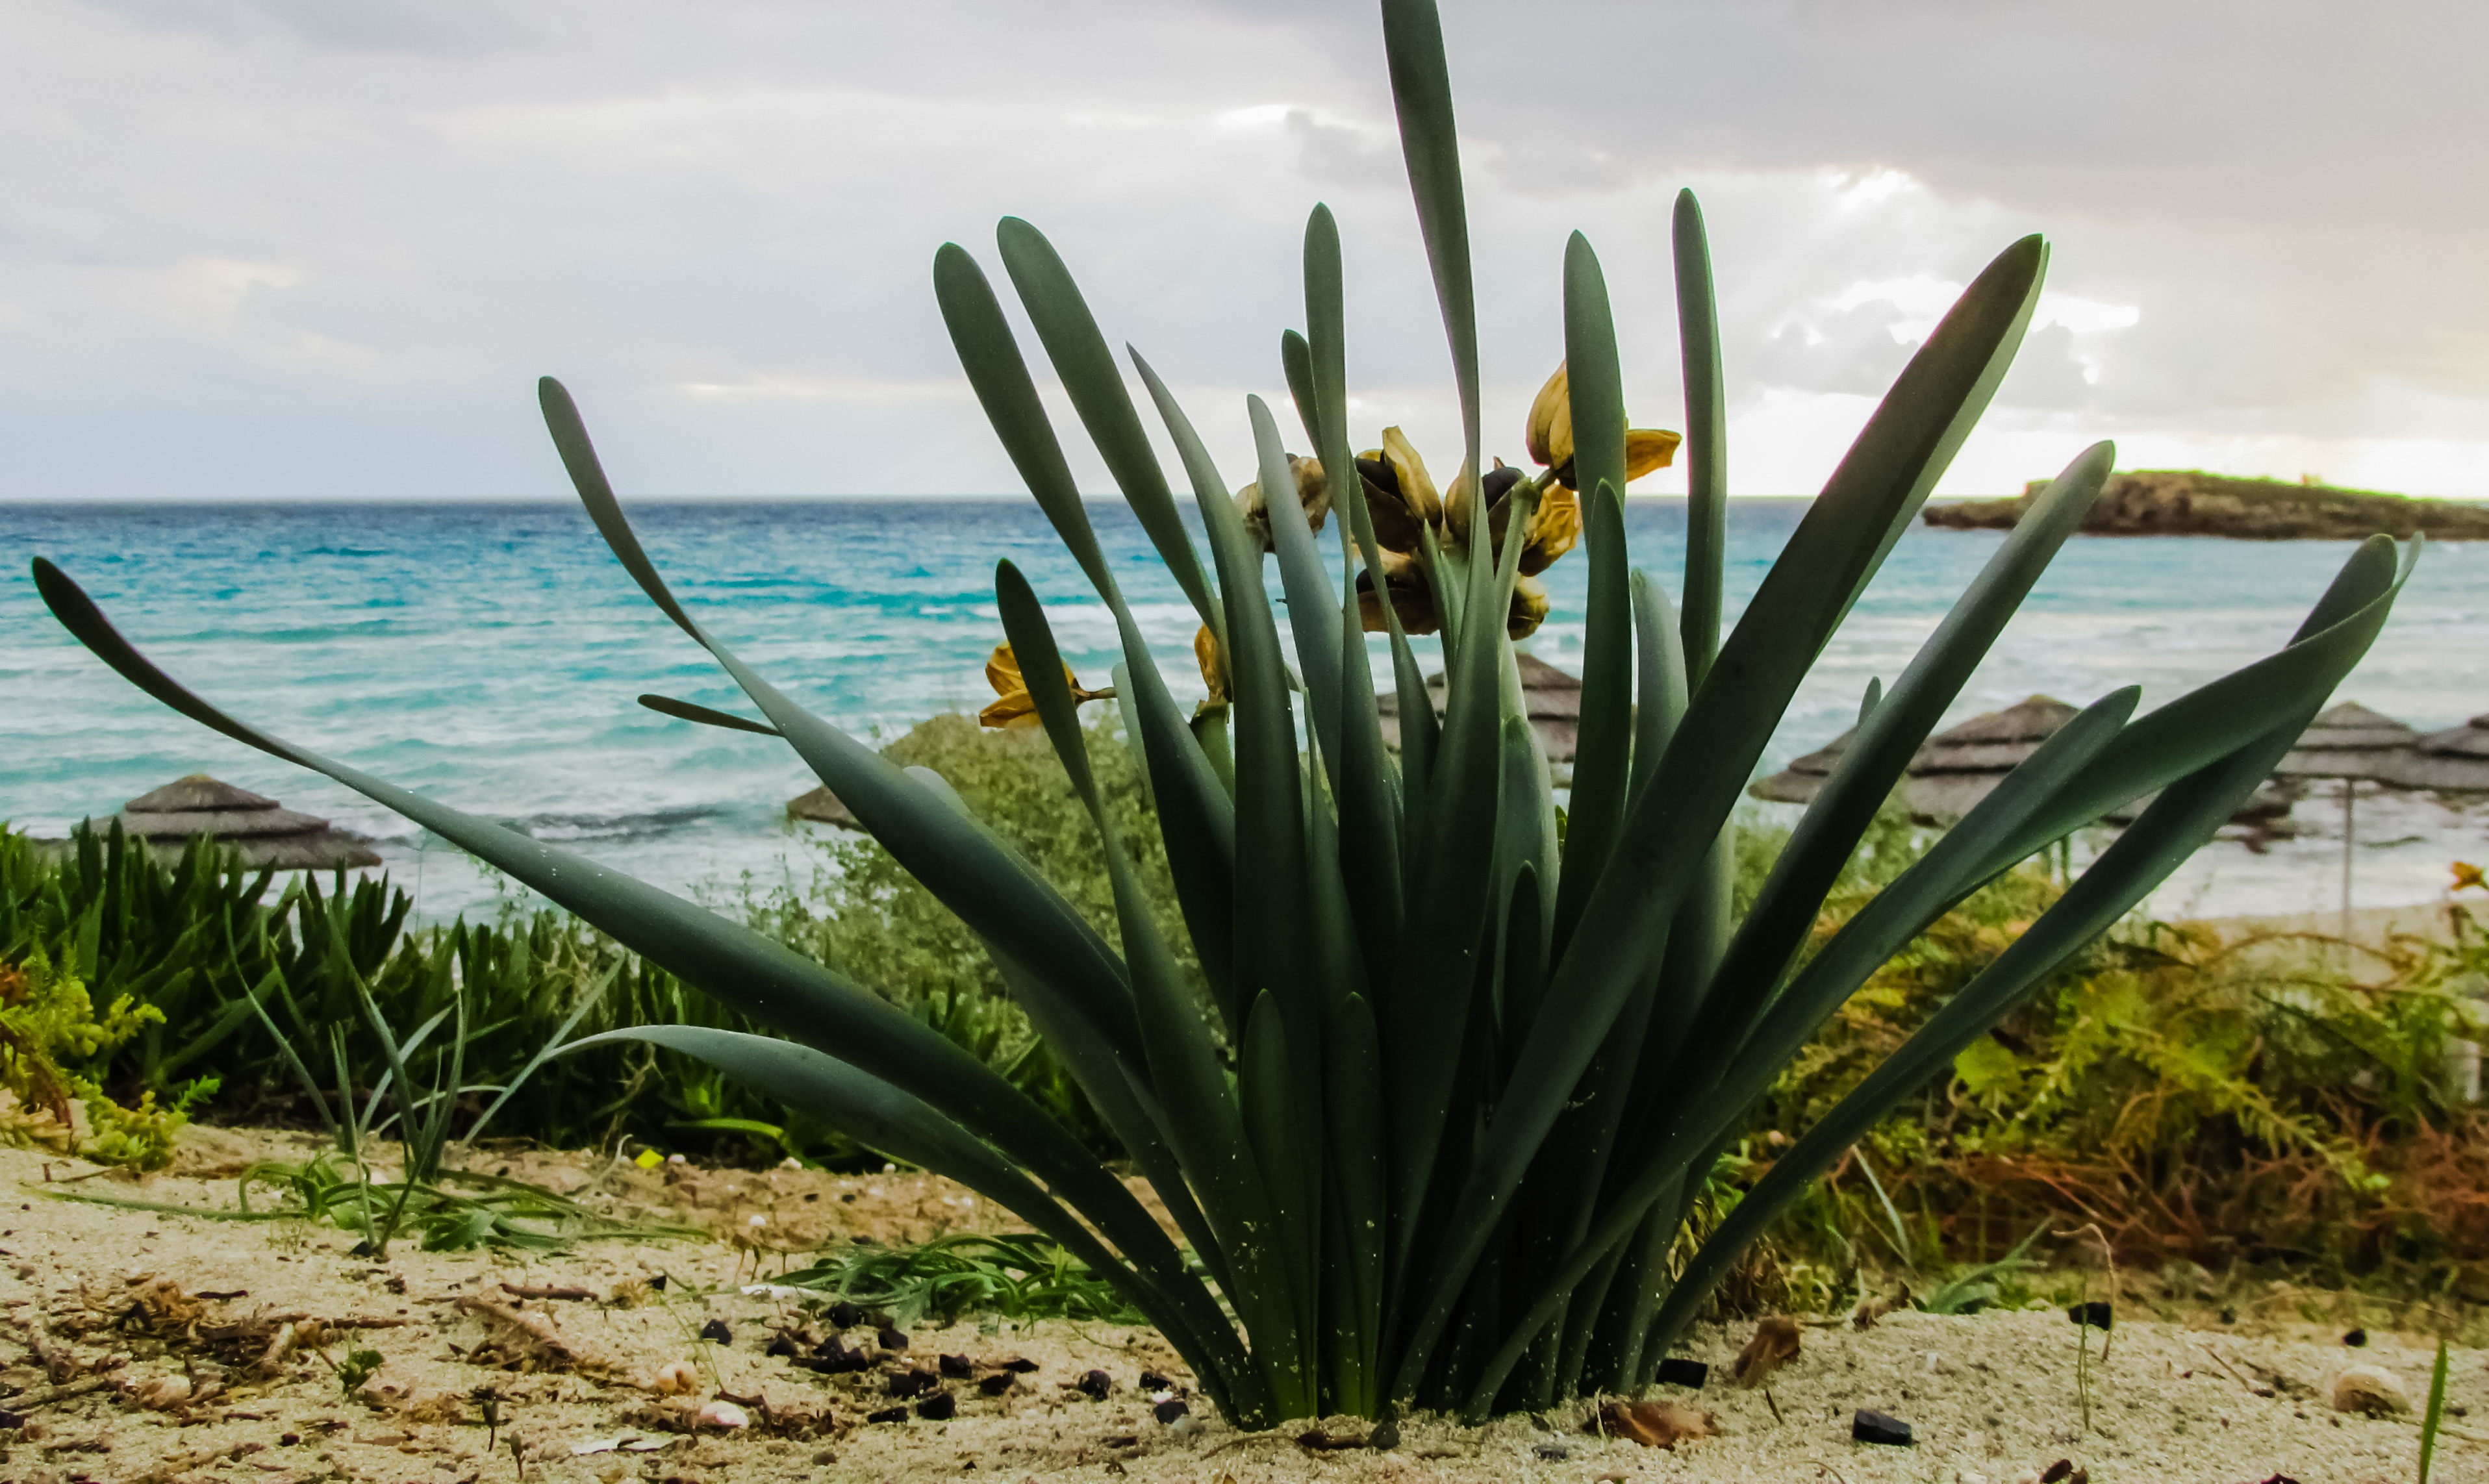
grass, plant, leaf, flower, botany, flora, compositae, aloe, agave, cyprus, xanthorrhoeaceae, flowering plant, ammophilous, grass family, plant stem, land plant, arecales, palm family, agave azul, centaurea aegialophilia